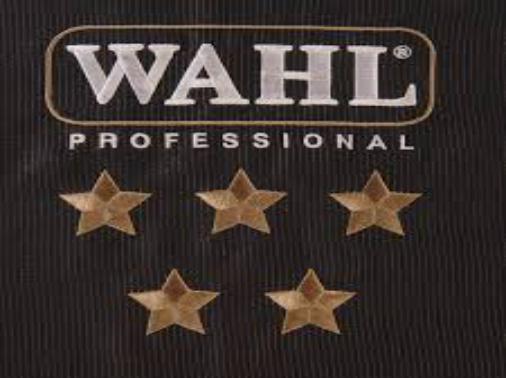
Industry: Necessities